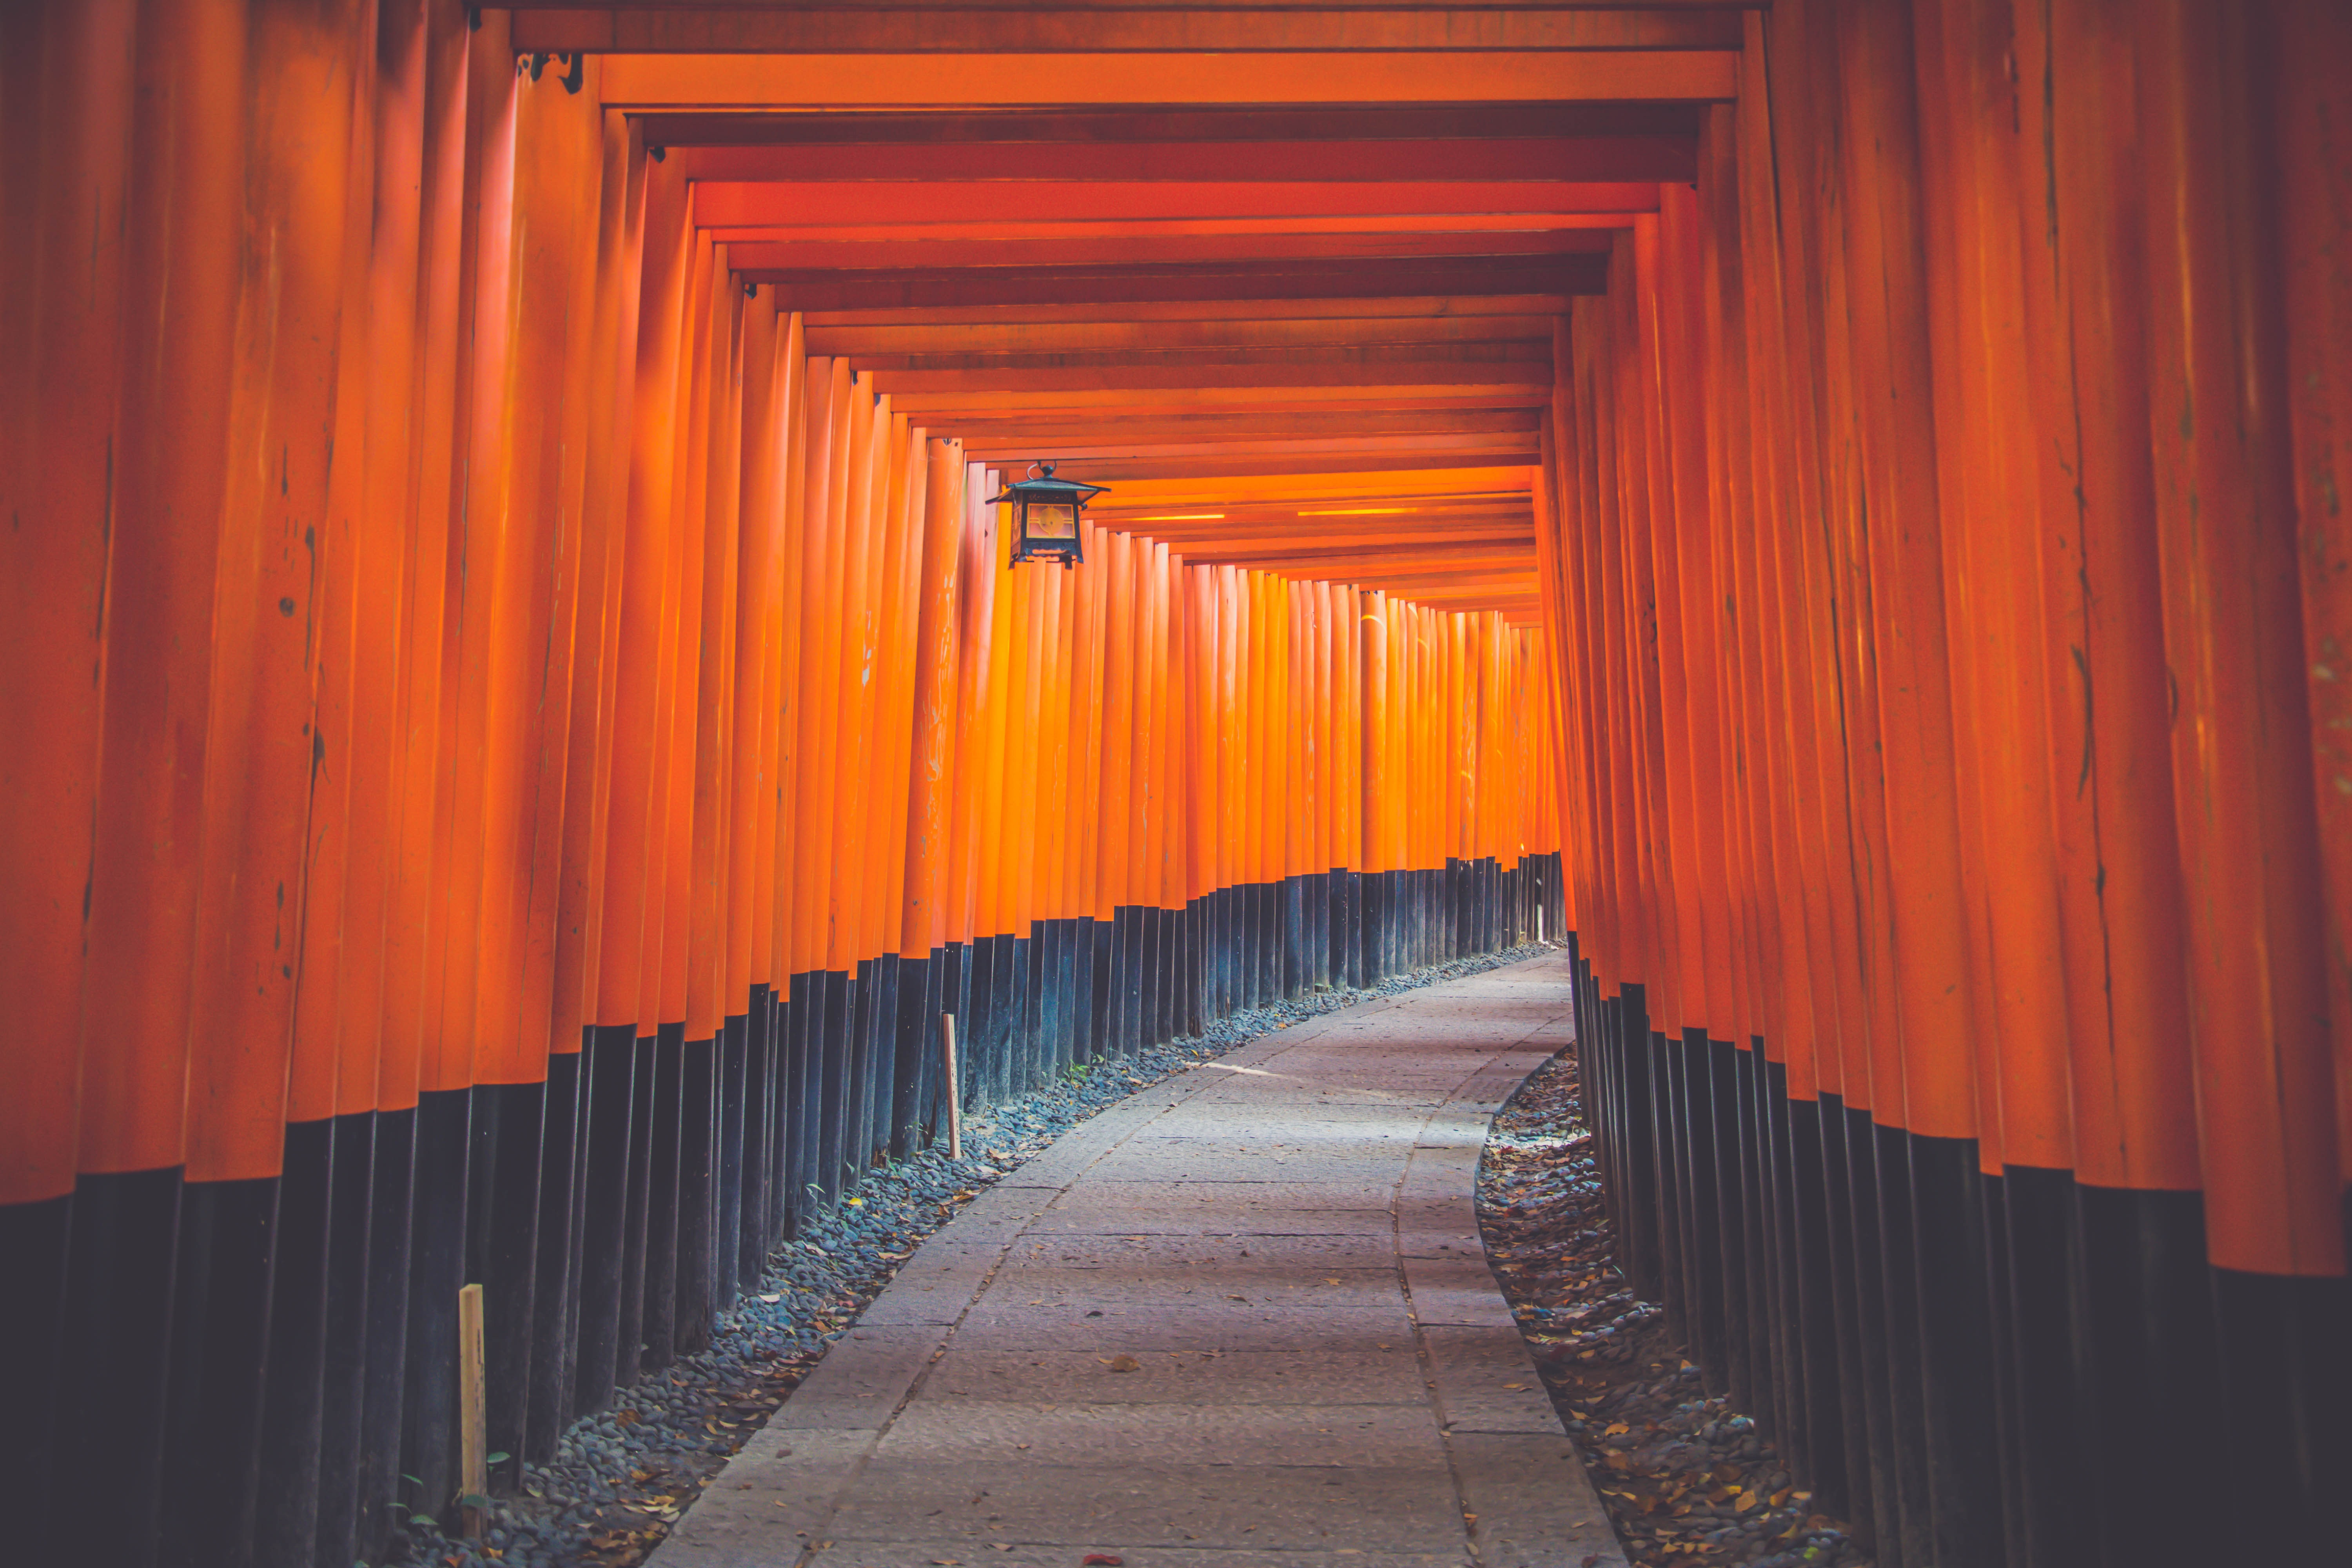
path, pathway, light, architecture, wood, house, sunlight, wall, line, lantern, reflection, red, color, landmark, darkness, interior design, outdoors, art, temple, bright, passage, torii, famous, japanese culture, kyoto japan